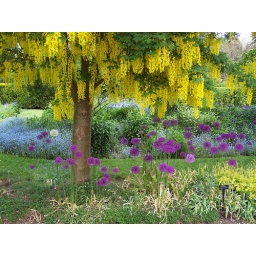
Blooming trees and flowers at VanDusen Botanical Garden in the centre of Vancouver, BC 2006